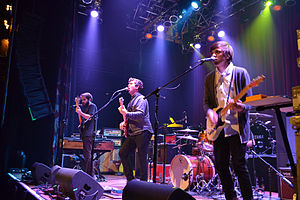
Surfer Blood
Surfer Blood optræder ved House of Blues i Cleveland i 2013.
Surfer Blood er et alternativ rock-band fra Florida, USA. Bandet består af John Paul Pitts, Mike McCleary, Lindsey Mills og Tyler Schwarz.